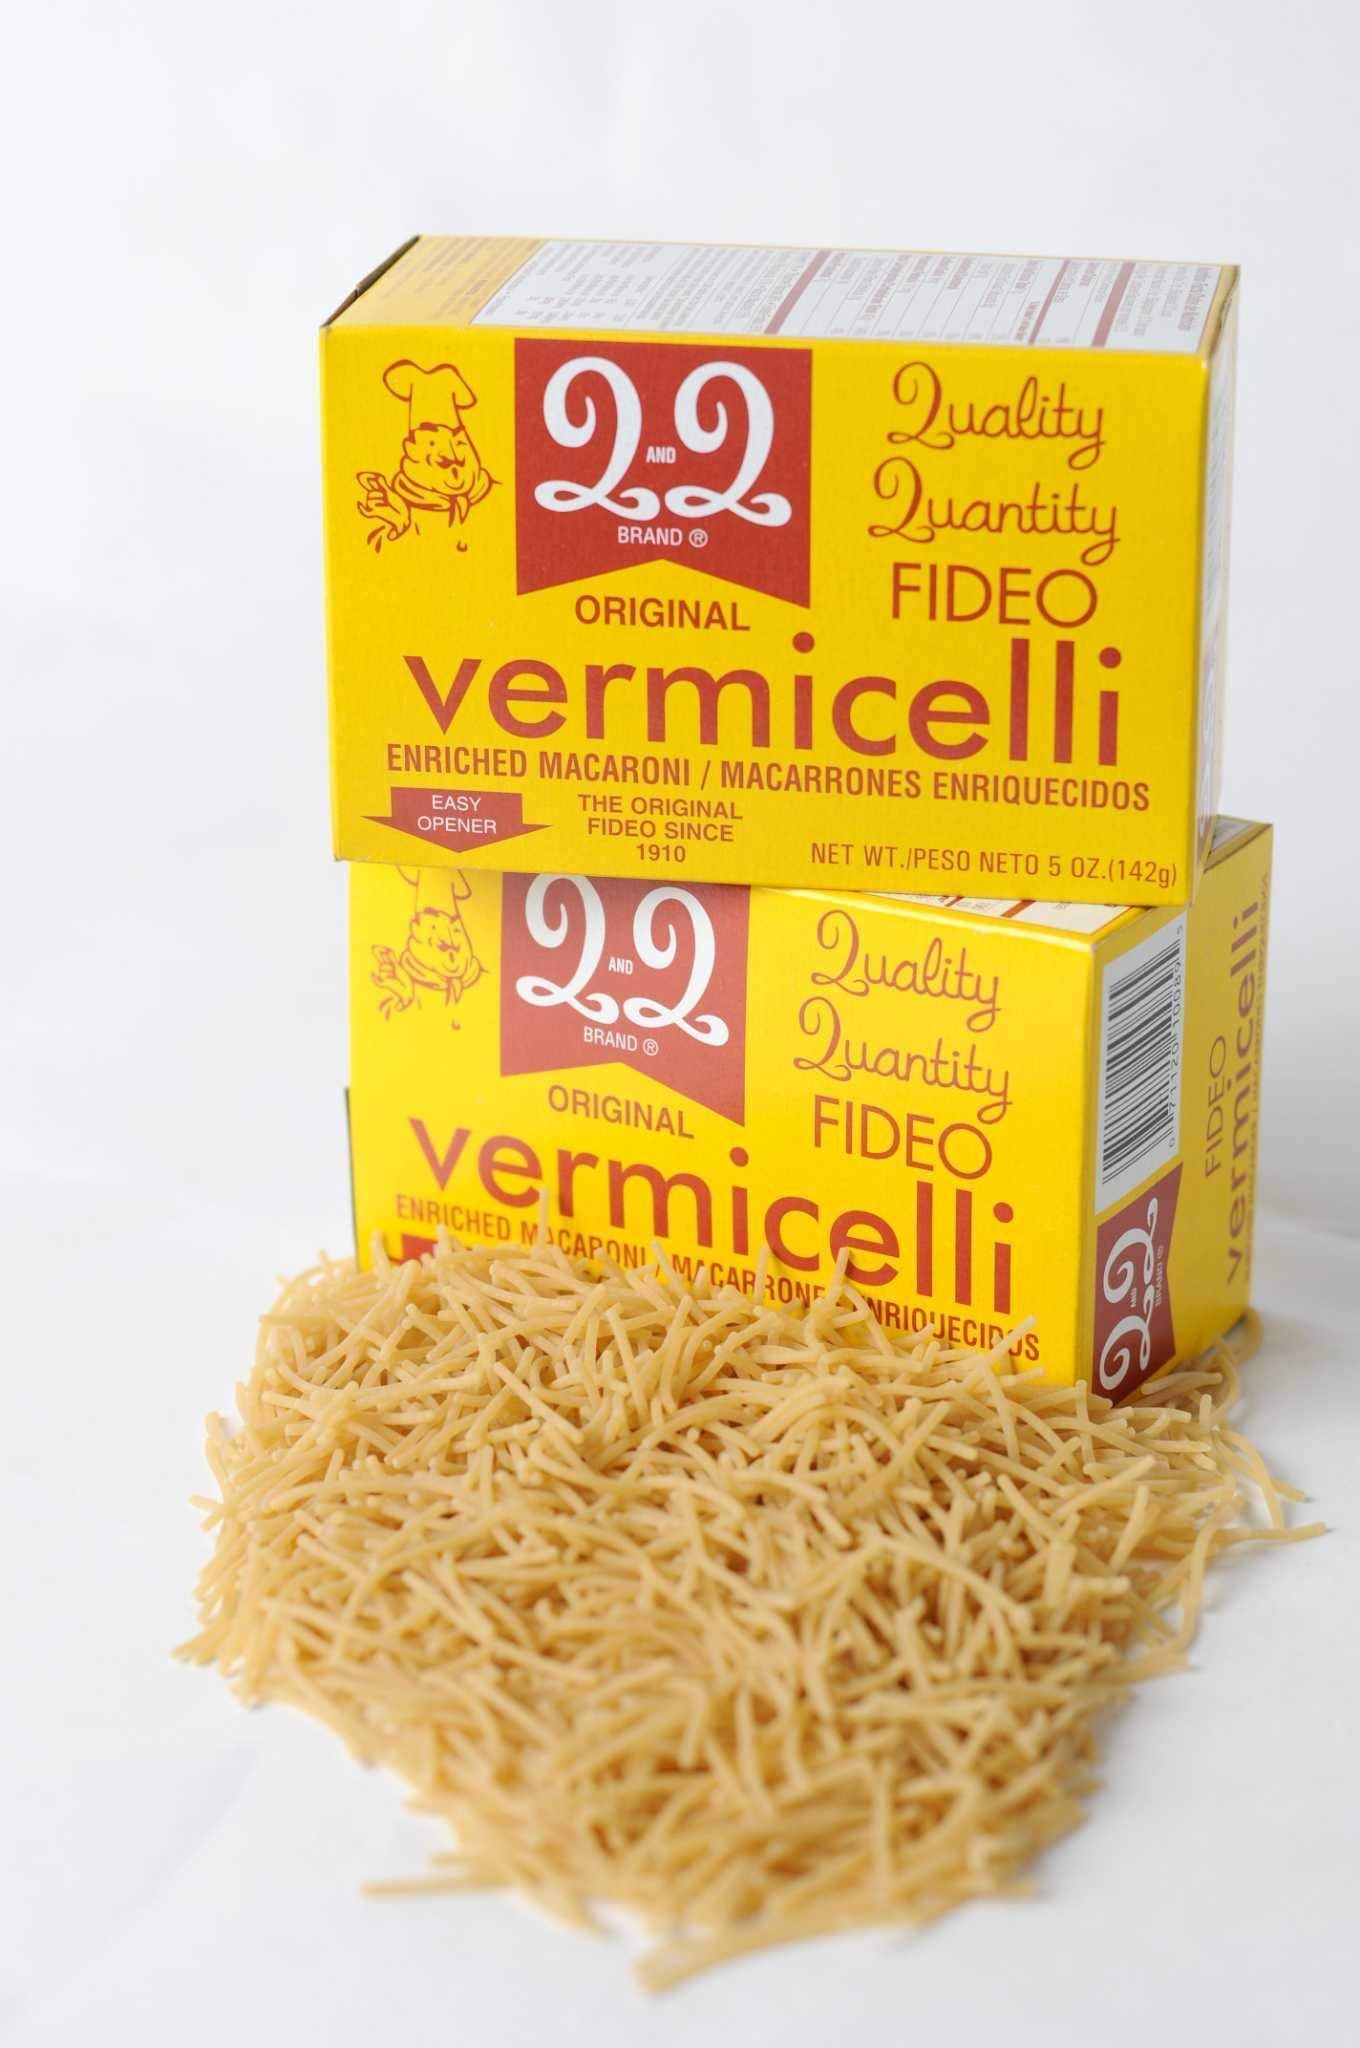
Item Name: Q&Q Vermicelli Pasta (Fideo) Pack of 3 (Original - 5oz Box)
Value: 15.0
Unit: Ounce

Price: 2.435